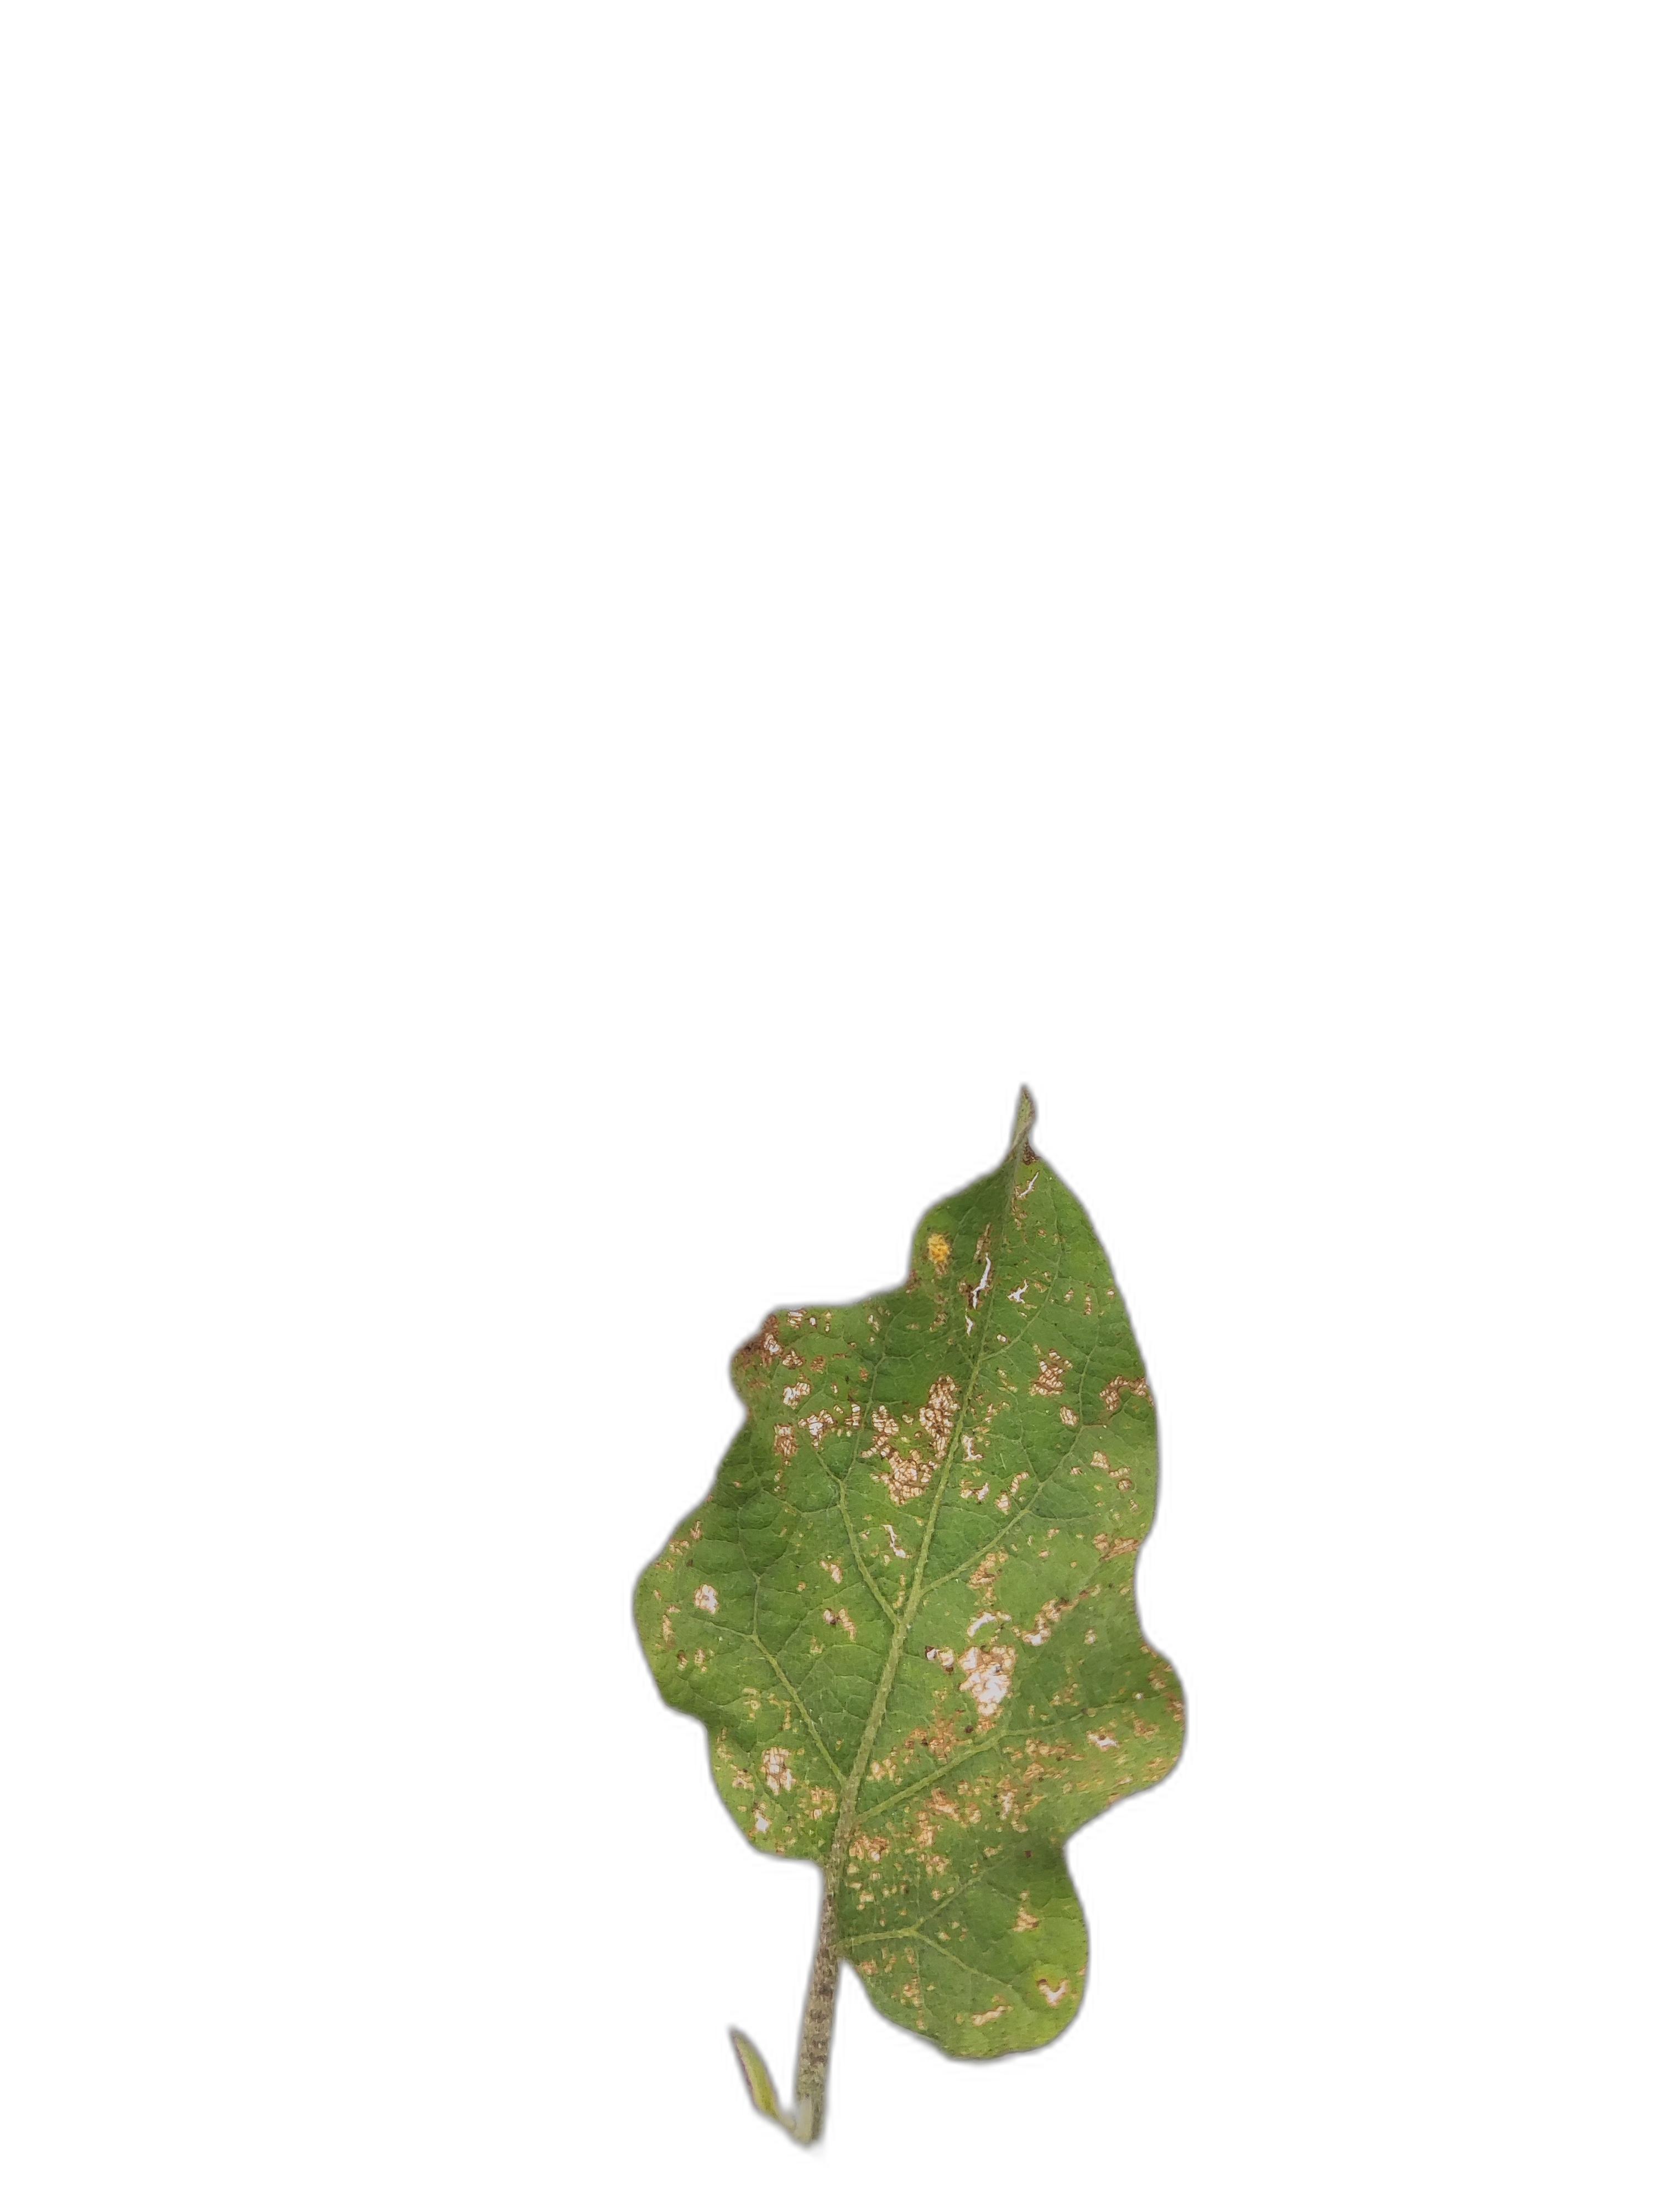
Label: Leaf Spot Disease